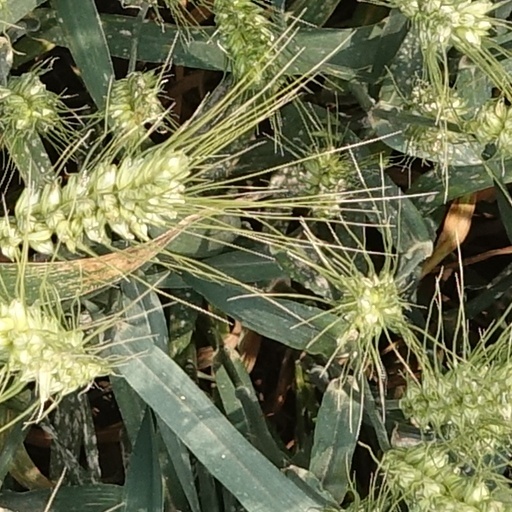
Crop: wheat